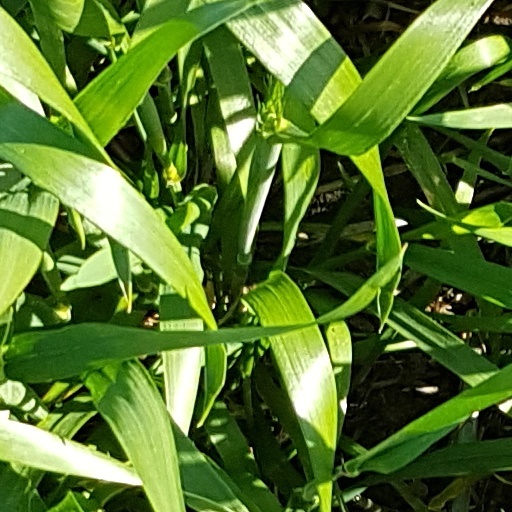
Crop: wheat